Cecilia Chiang

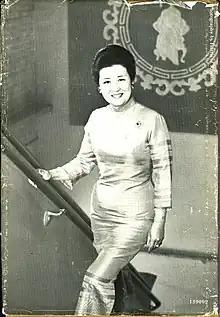
Chiang

Cecilia Sun Yun Chiang (September 18, 1920October 28, 2020) was a Chinese-American restaurateur and chef, best known for founding and managing The Mandarin restaurant in San Francisco, California.